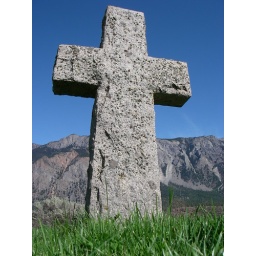
This was a cool stone cross at the top of a hill in an old cemetery in Lillooet. Fall 2007.